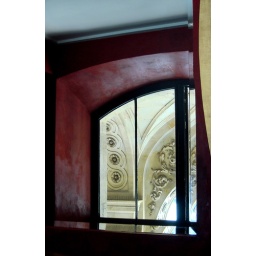
She came in through the bathroom window